Urubamba River

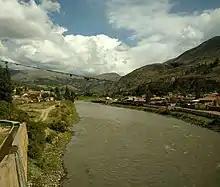
The Urubamba River near Urcos

The Urubamba River or Vilcamayo River (possibly from Quechua "Willkamayu", for "sacred river") is a river in Peru. Upstream it is called Vilcanota River (possibly from Aymara "Willkanuta", for "house of the sun"). Within the La Convención Province, the name changes to Urubamba. A partially navigable headwater of the Amazon River, the Urubamba rises in the Andes to the southeast of Cusco. It originates on the slopes of Cunurana in the Puno Region, Melgar Province, near the La Raya pass. It flows north-north-west for before coalescing with the Tambo River to form the Ucayali River.